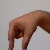
The image shows a hand gesture representing the letter 'Q' in Indian Sign Language.